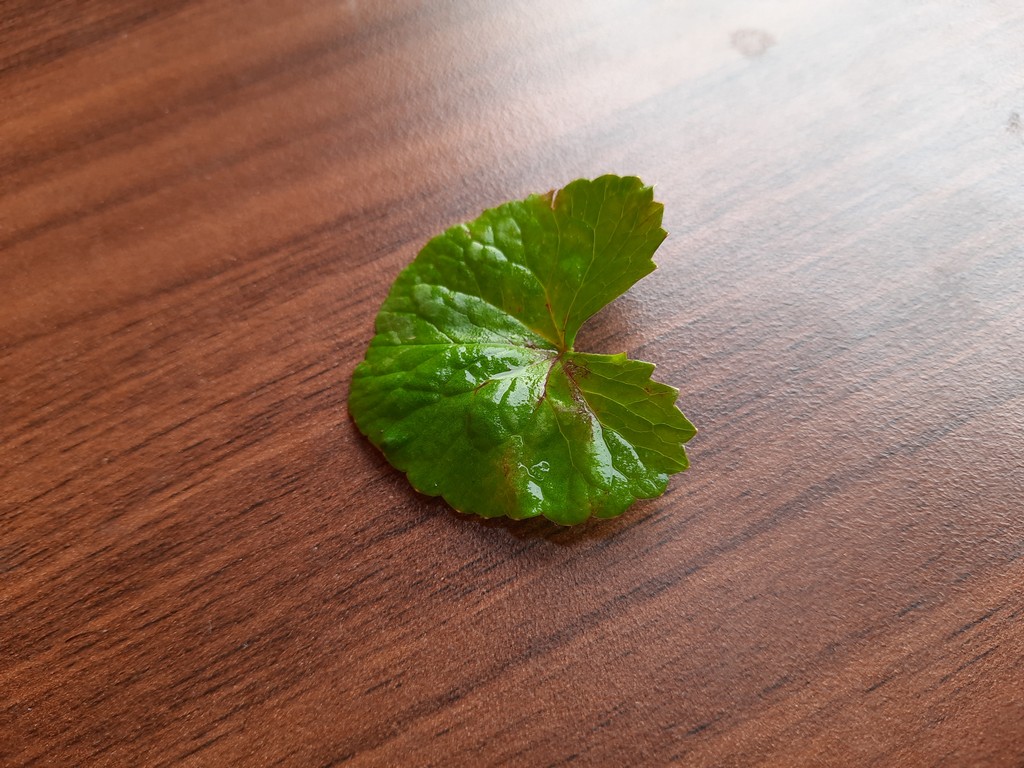
Label: Unhealthy